Premier Hotel

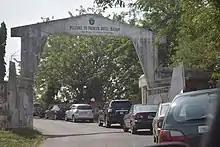
Premier Hotel, Ibadan

The Premier Hotel, Ibadan, a subsidiary of Odu'a Heritage Company, is one of the oldest and most prestigious hotels in Ibadan. Its central location on the peak of Mokola Hill gives it a unique visibility hundreds of miles away, both day and night –due in part to its white cladding and bright lighting. The hotel is the most visited in the city of Ibadan and is known for hosting expatriates, heads of states, and other foreign dignitaries.